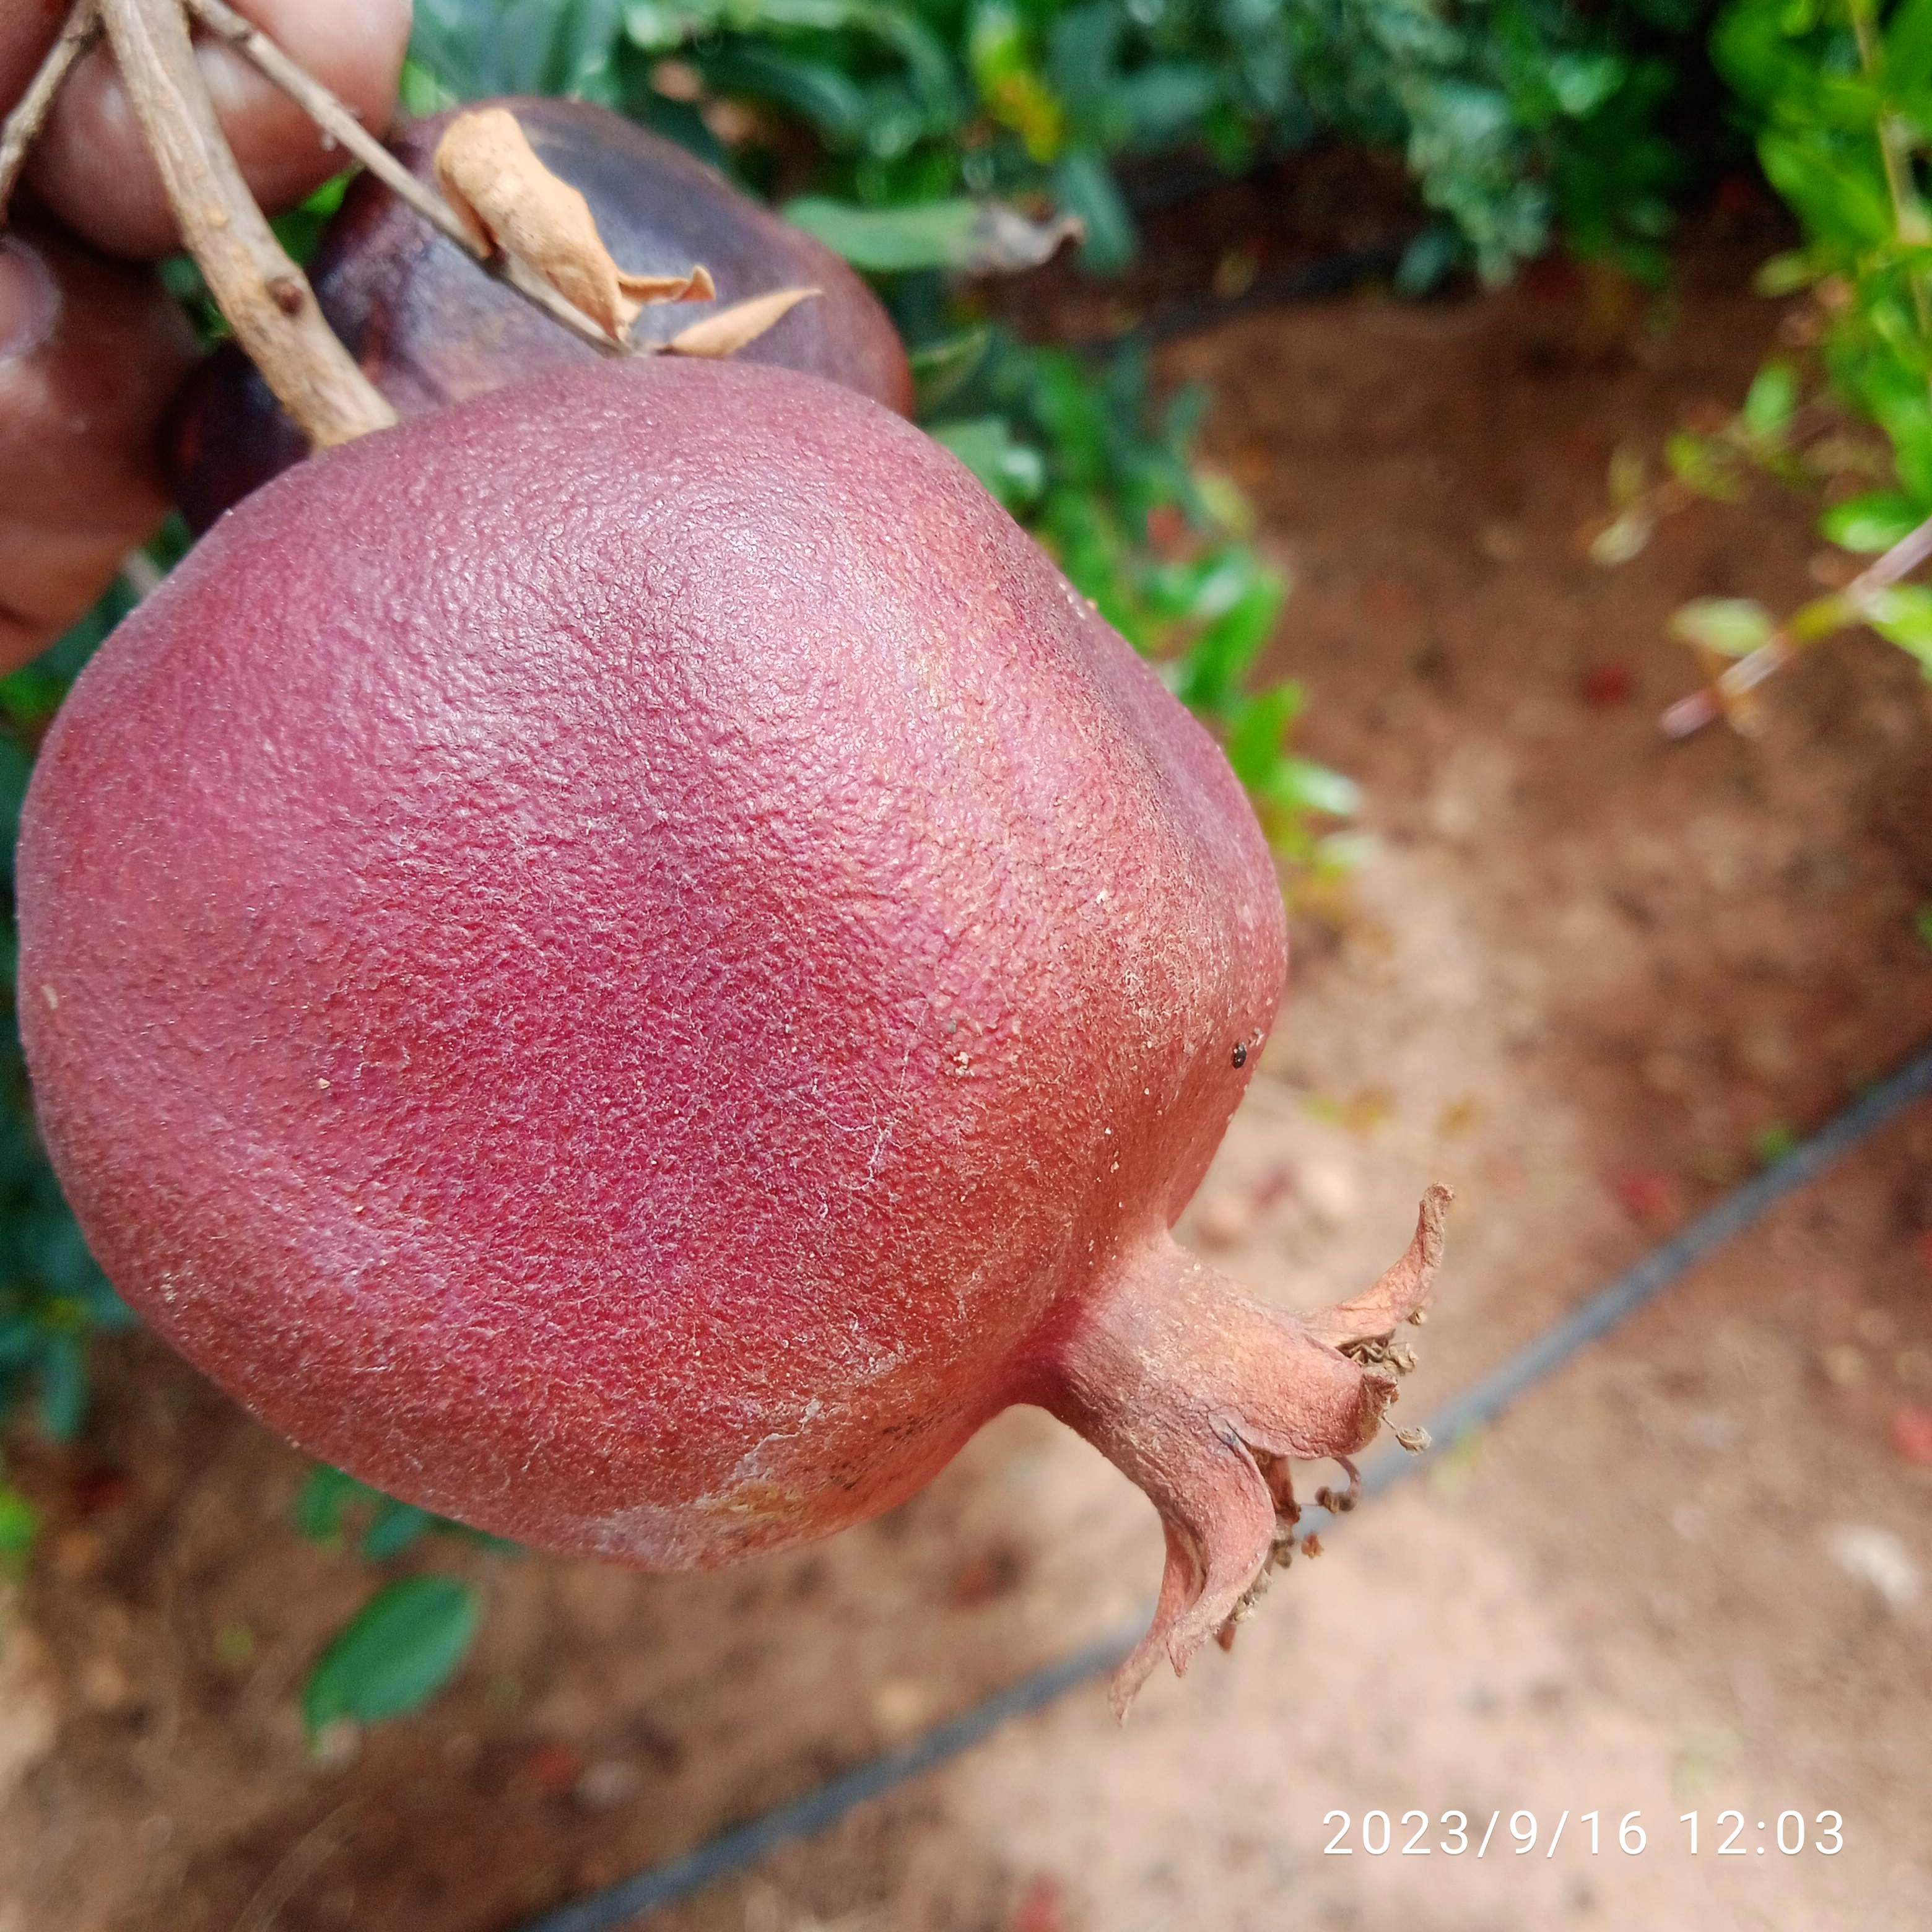
Label: Alternaria